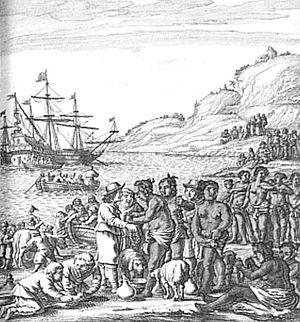
Augustin de Beaulieu, né à Rouen en 1589 et mort à Toulon en 1637, est un navigateur et explorateur français des XVIᵉ et XVIIᵉ siècles.